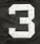
Number: 3